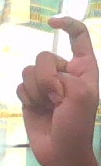
ASL sign: X